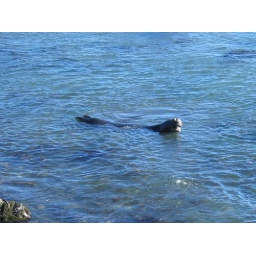
A male elephant seal swimming in a cove and making noise for all the females!